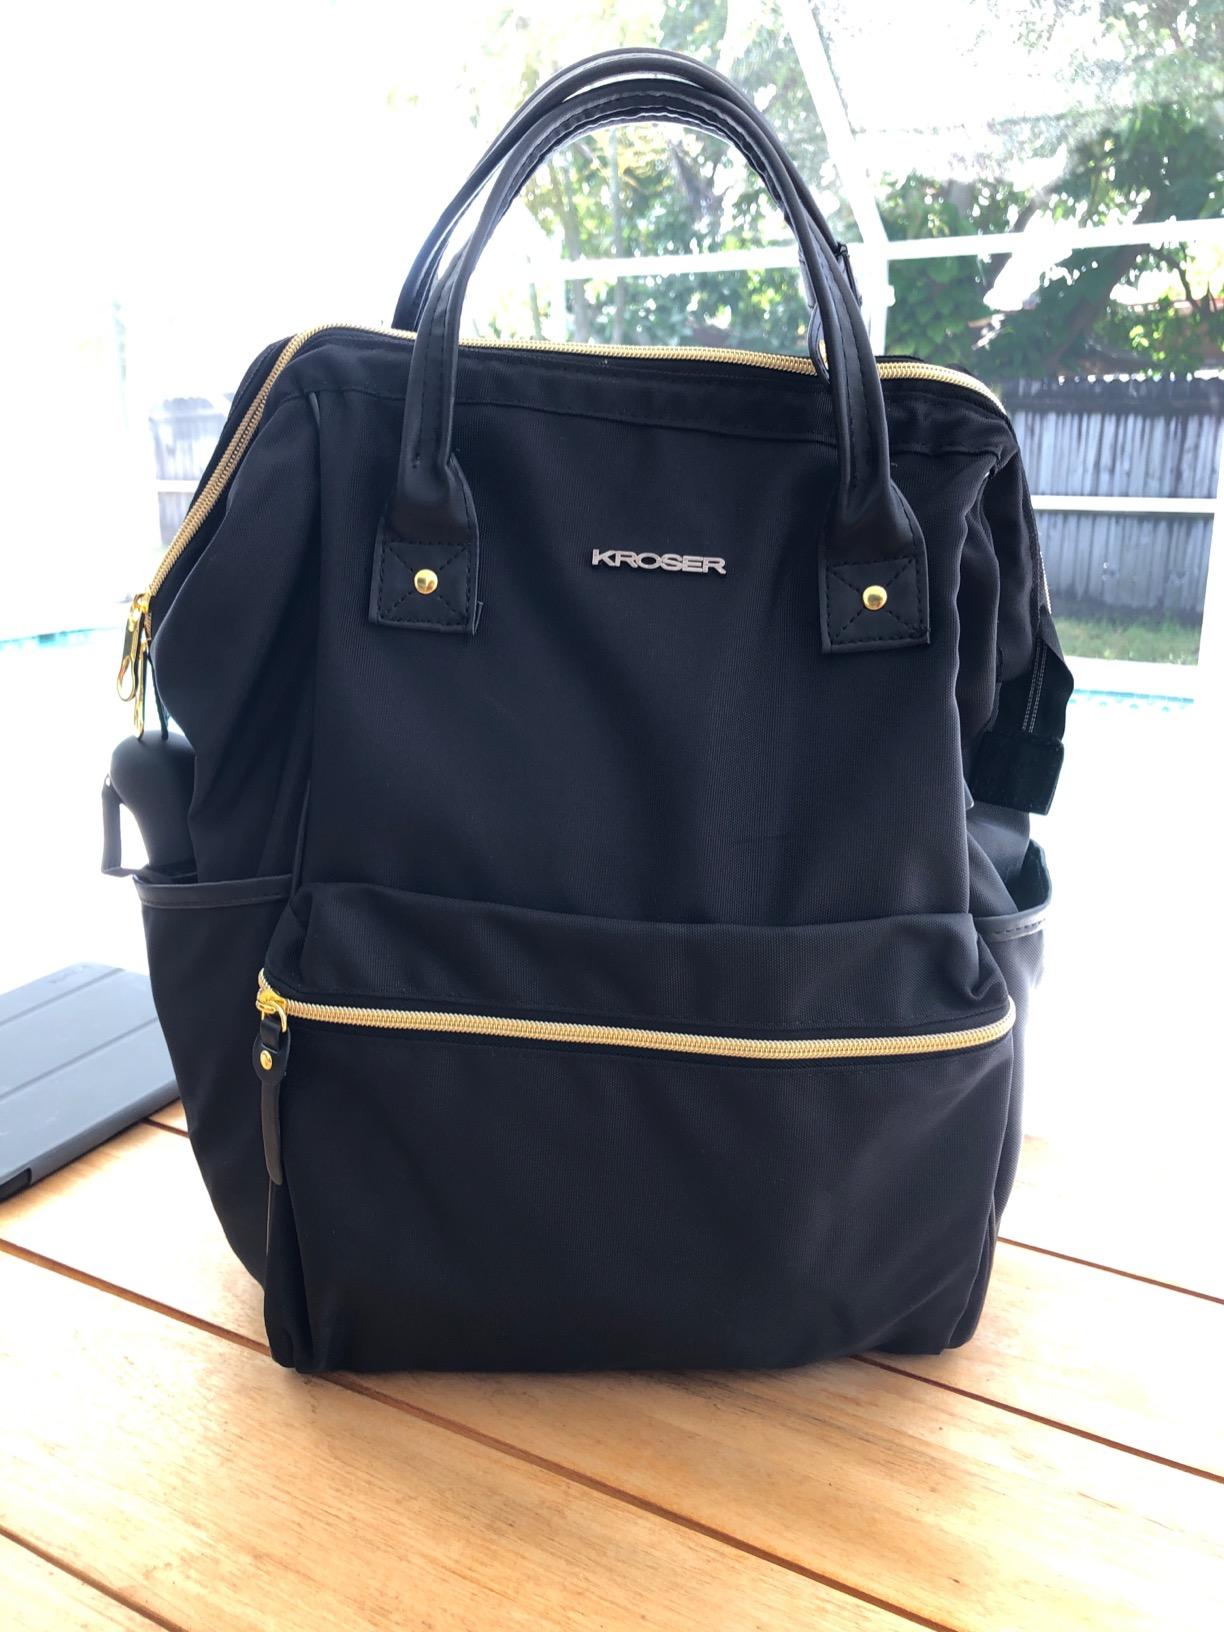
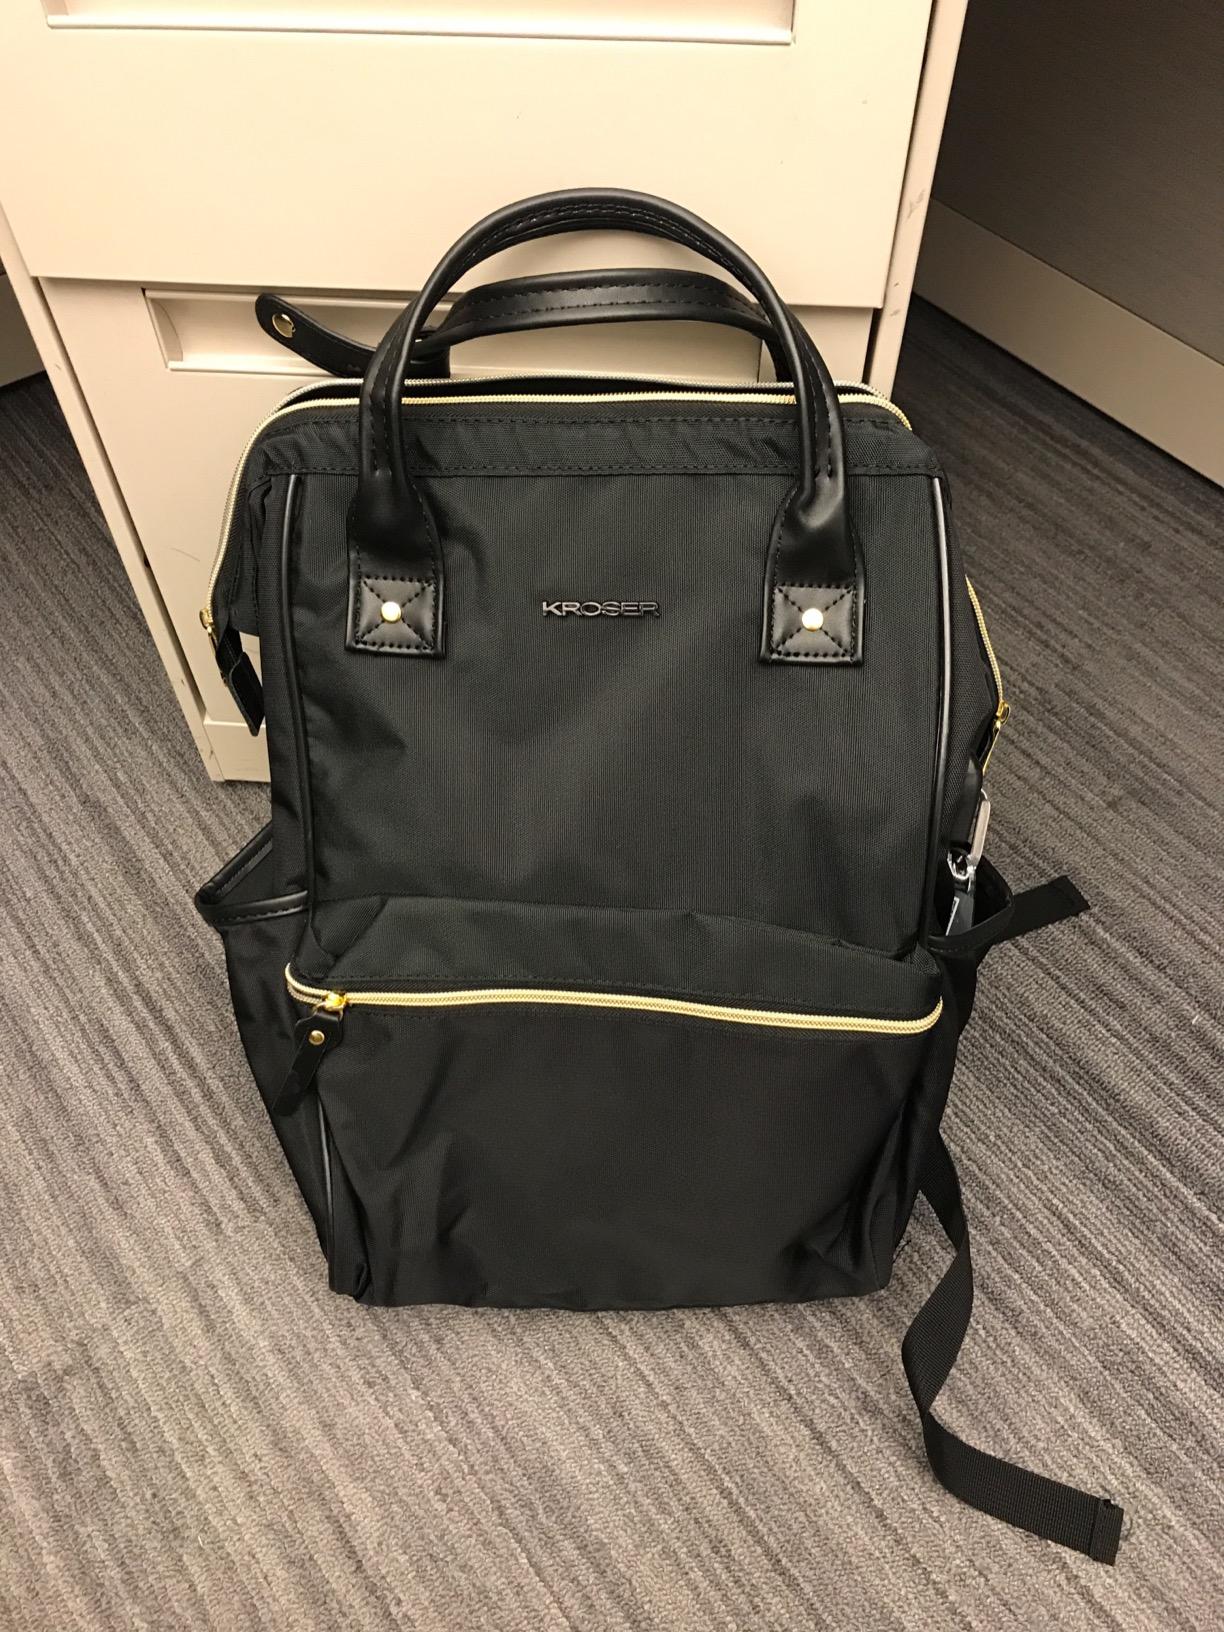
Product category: bag
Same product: yes